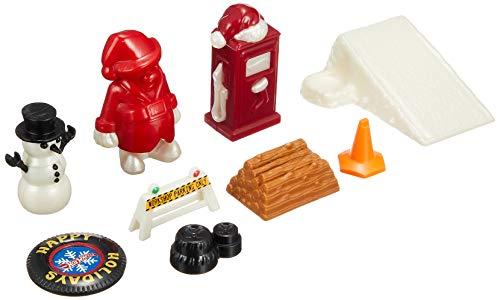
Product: Hot Wheels 2019 Advent Calendar Vehicles
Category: Toys & Games | Play Vehicles | Die-Cast Vehicles
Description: ​The Hot Wheels Advent calendar now includes a brand-new foldout play mat for kids to rev up their imagination with their new Hot Wheels vehicles and accessories.
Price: $23.00
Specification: ProductDimensions:1.5x18x18inches|ItemWeight:8ounces|ShippingWeight:1.76pounds|ASIN:B07NQDV47R|Itemmodelnumber:FYN46|Manufacturerrecommendedage:36months-7years